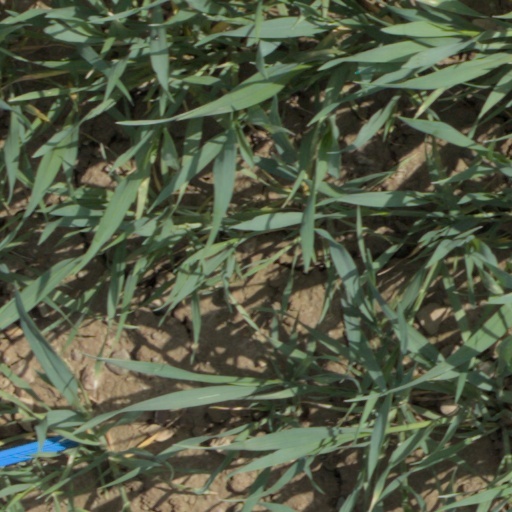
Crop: wheat